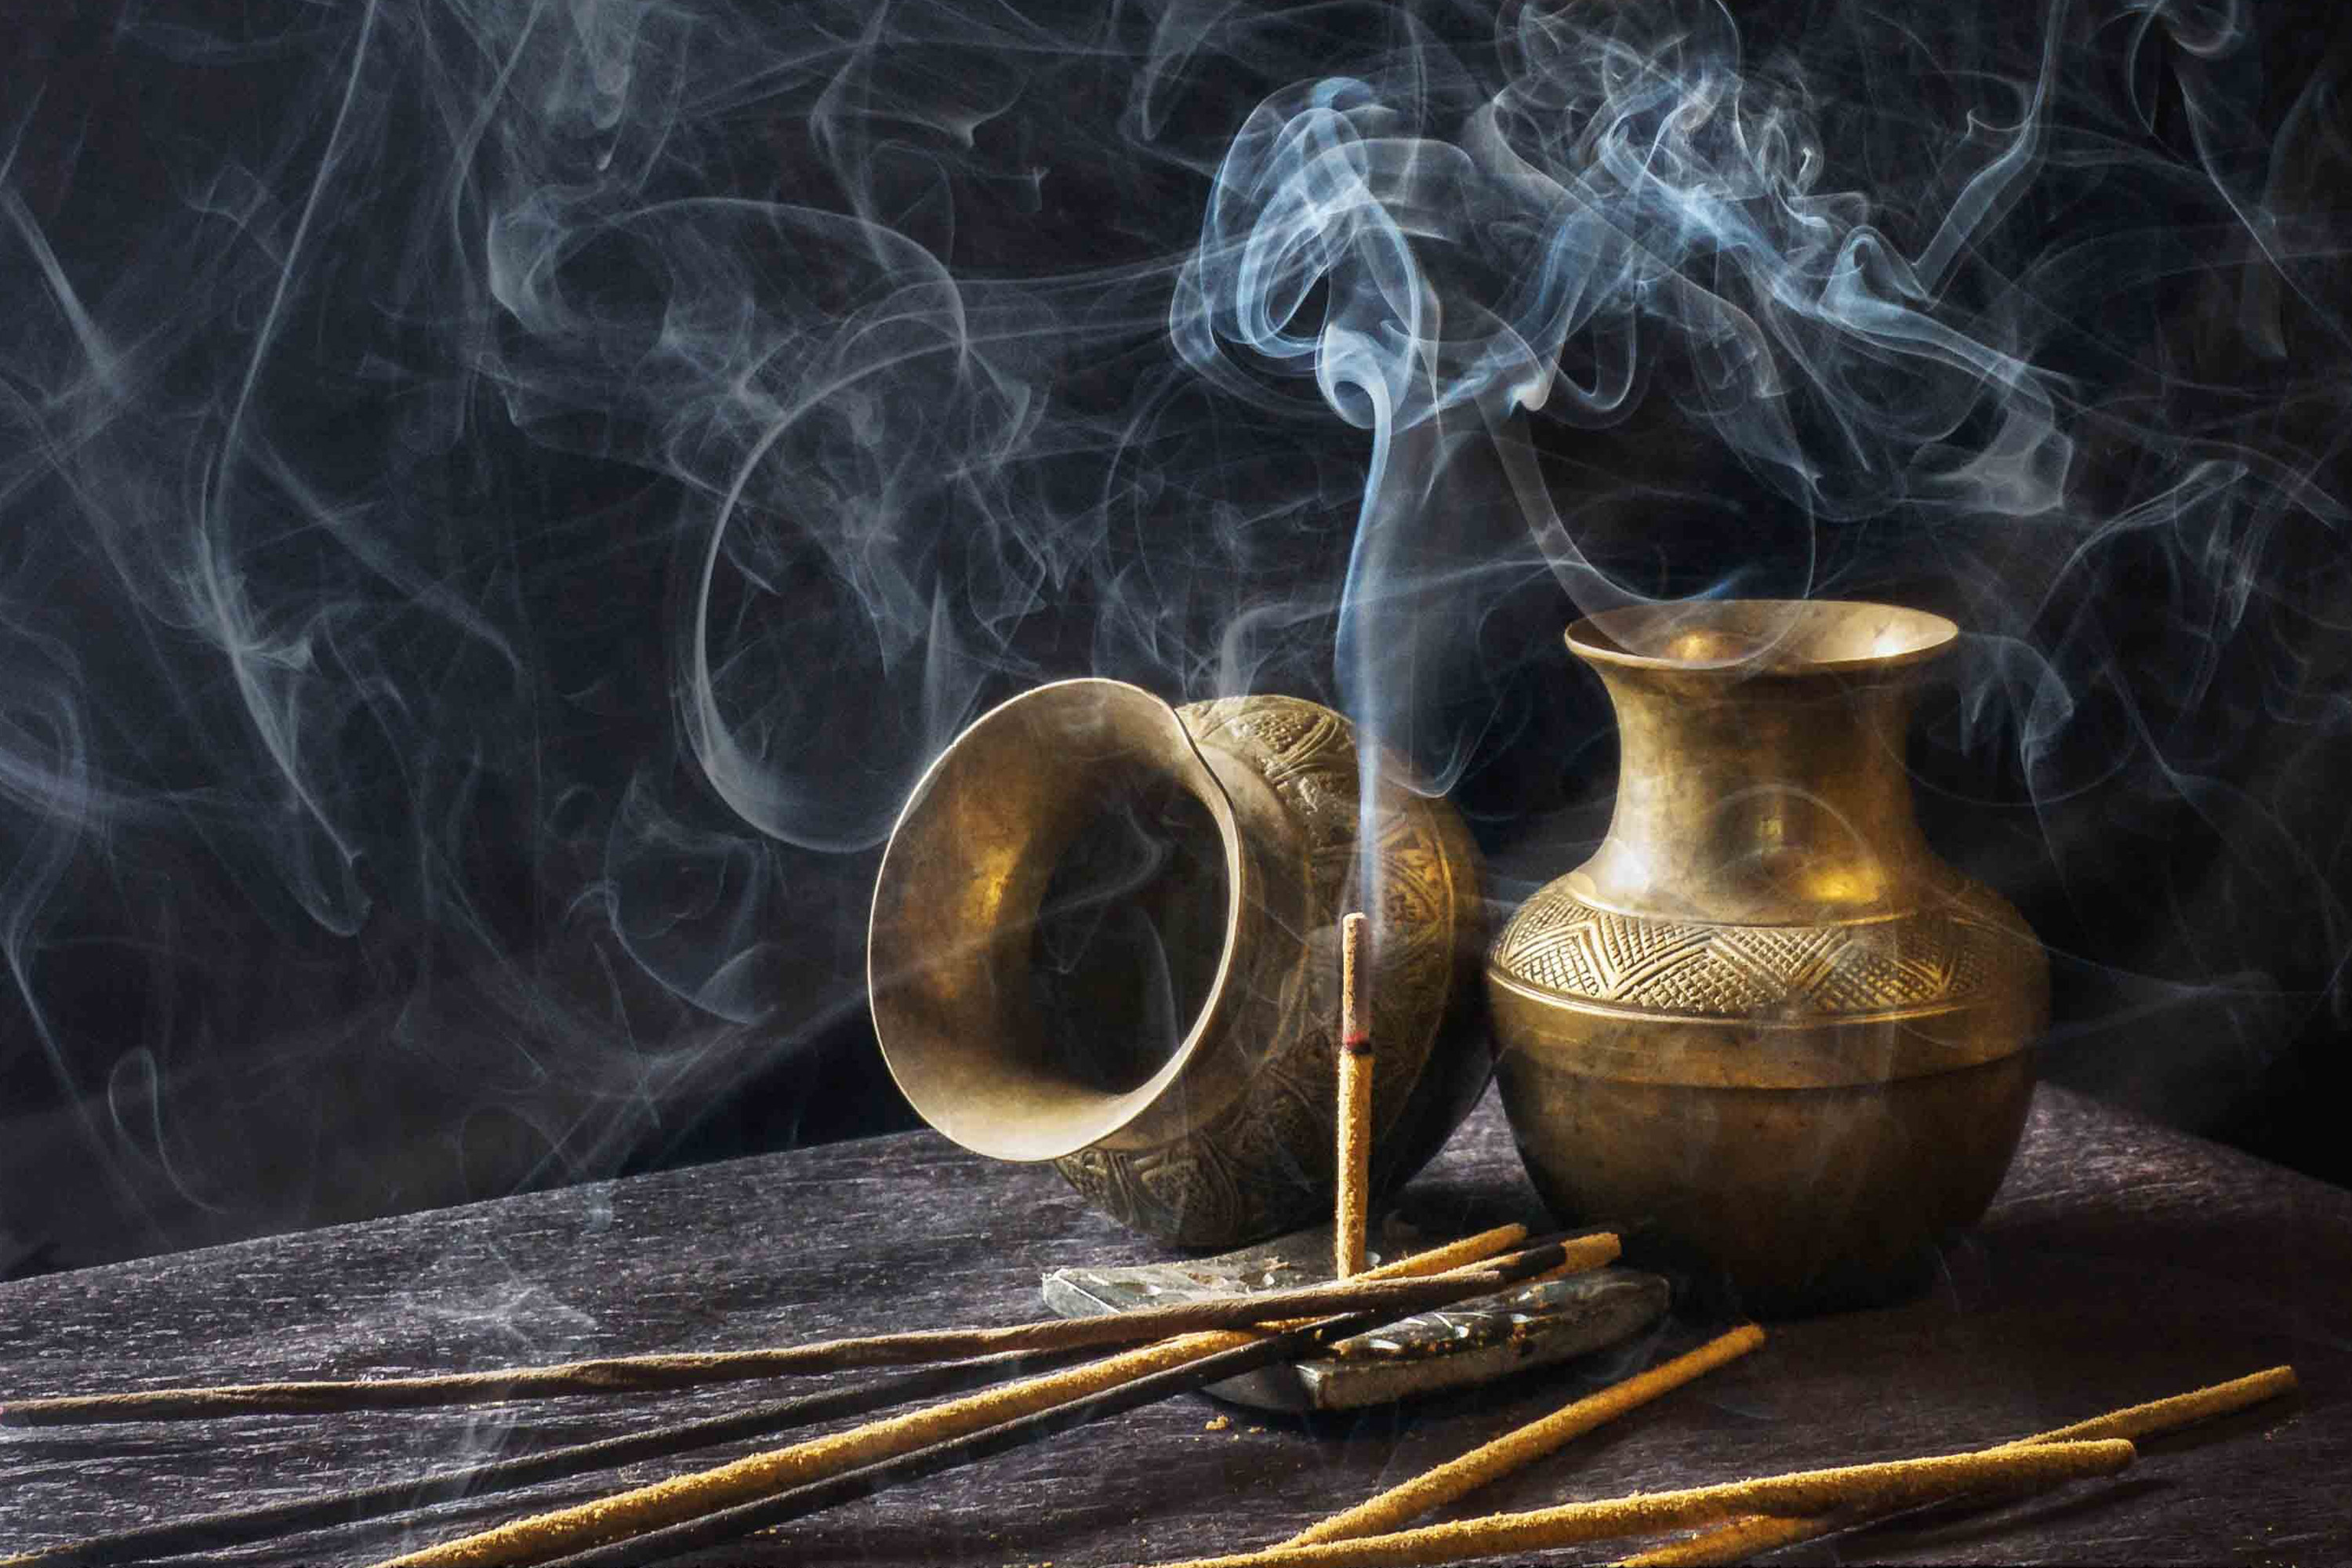
still life photography, smoke, still life, photography, joss stick, stock photography, art